Sheldon Day

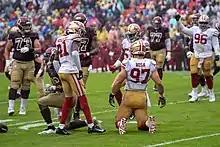
Day (96) in a game against the Washington Redskins

On November 20, 2017, Day was claimed off waivers by the San Francisco 49ers. Familiar to defensive coordinator Robert Saleh, Day was immediately a part of the defensive line rotation. He served as a reserve and played in six games, netting 12 solo tackles, four assisted tackles, and a sack. Day reached Super Bowl LIV with the 49ers, but lost 31–20 to the Kansas City Chiefs.